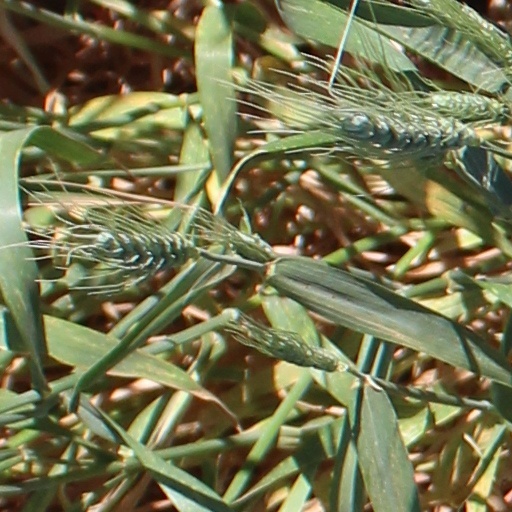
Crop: wheat